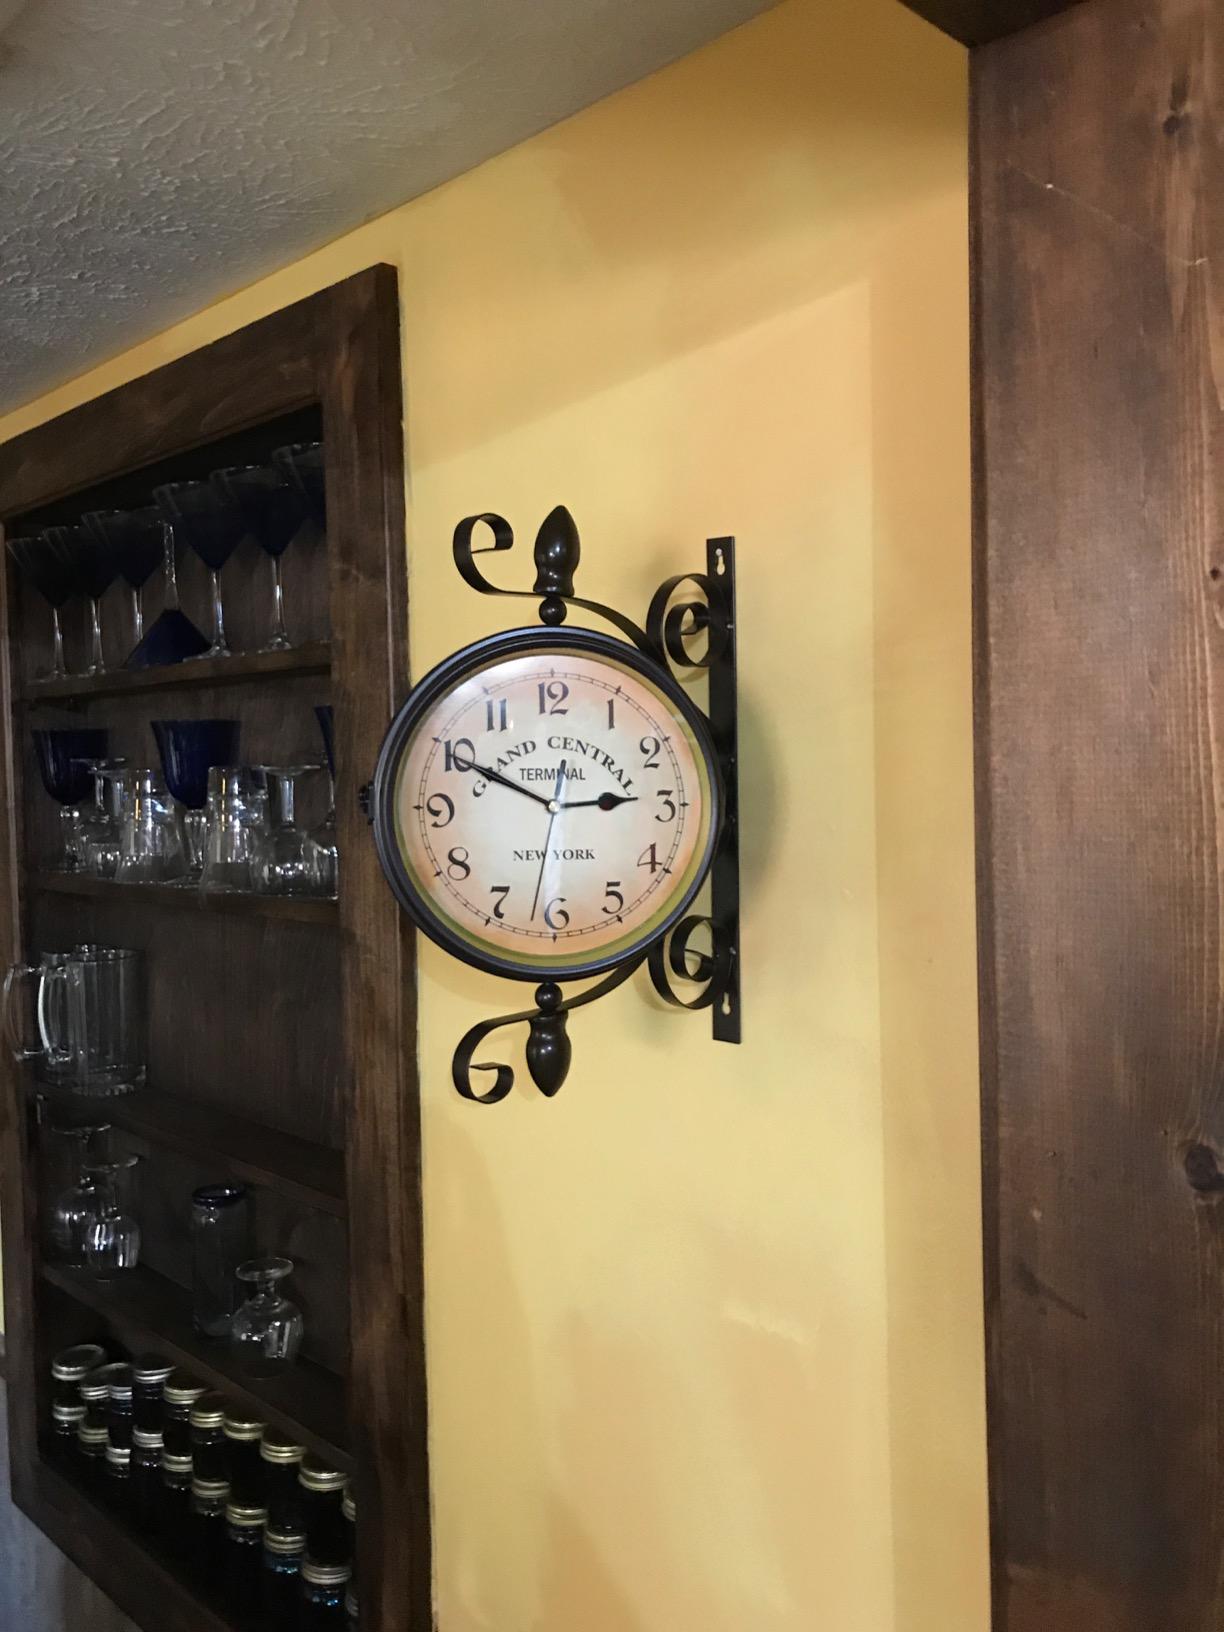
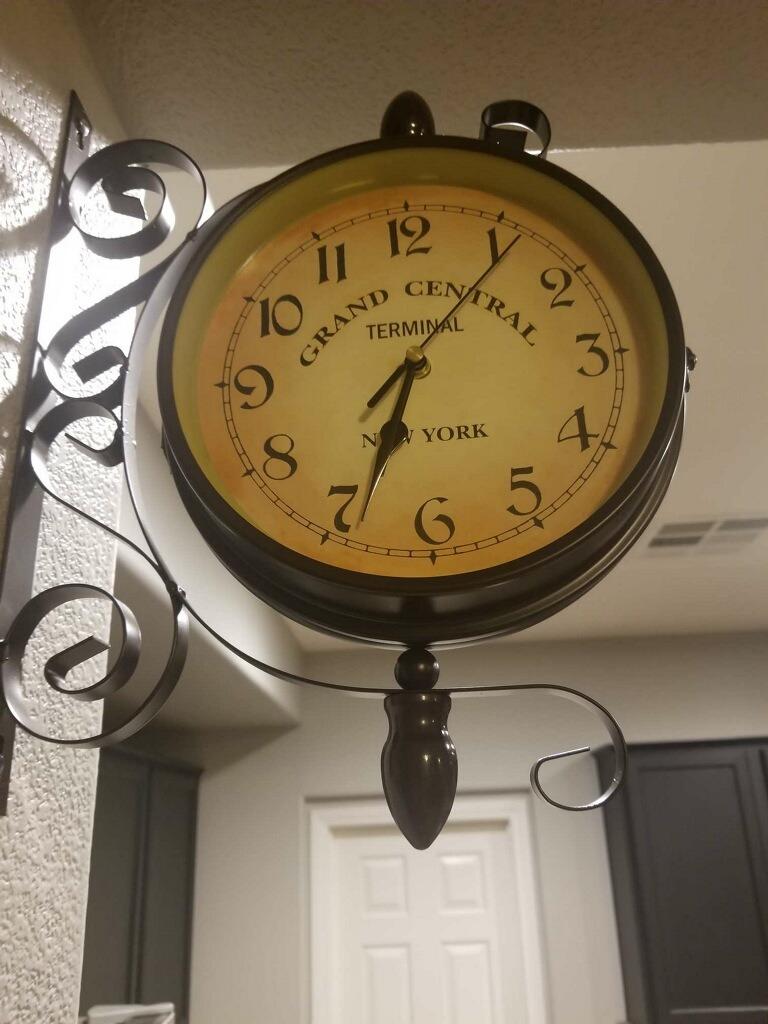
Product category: clock
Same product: yes